El Jadida Province

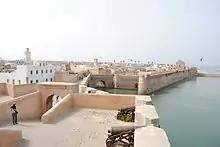
Forteresse Jadida

The area of El Jadida has 150 km of coast and several beaches are tourist destinations, the most famous being Sidi Bouzid.